History of Formula One

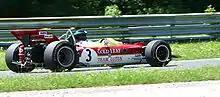
The Lotus 49, the second F1 car to appear in a sponsor's livery, at a demonstration run in 2005

In 1968, Lotus lost its exclusive right to use the DFV. McLaren built a DFV-powered car and a new force appeared on the scene when Ken Tyrrell entered his team using Cosworth-powered French Matra chassis driven by ex-BRM Jackie Stewart as lead driver. Clark took his last win at the 1968 season opening South African Grand Prix. On 7 April 1968, the double champion was killed at Hockenheim in a Formula Two event.